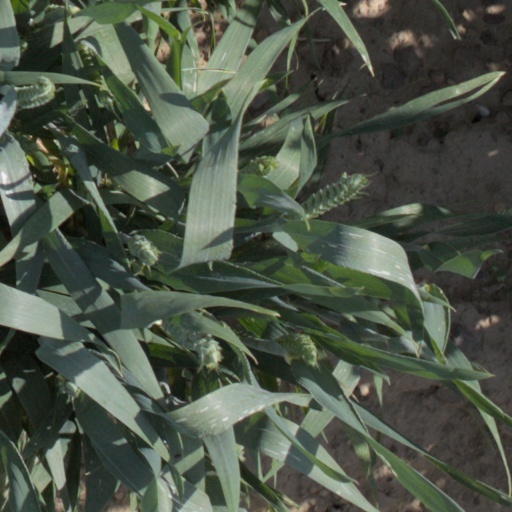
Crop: wheat